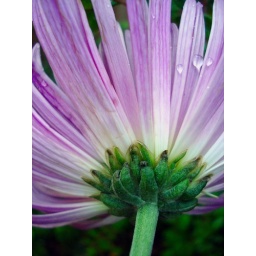
standing daisy in the rain